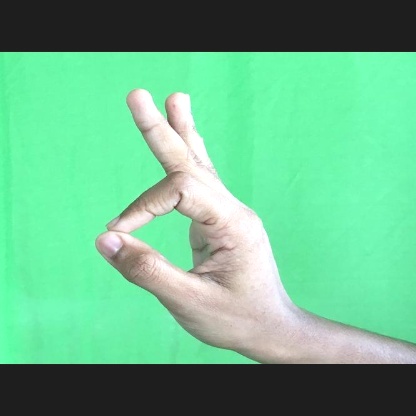
Mudra: Aralam